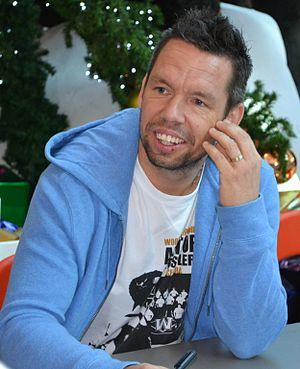
Pavel Horváth est un ancien footballeur international tchèque, né le 22 avril 1975 à Prague. Il évoluait au poste de milieu de terrain.